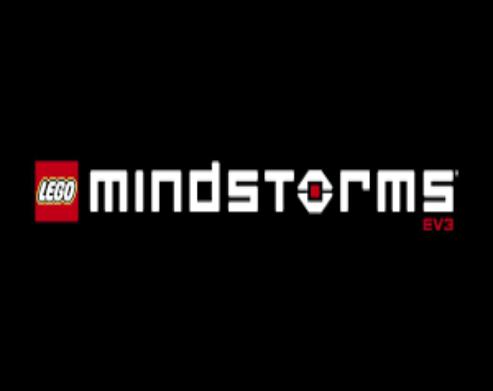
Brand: lego mindstorms
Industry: Leisure